Janybek Kaparov

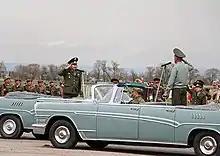
Kaparov (left) during a general rehearsal for a military parade in Bishkek in 2015.

Colonel Janybek Akmatovich Kaparov (born 8 May 1970 in Ala-Buka, Jalal-Abad Region, Kirghiz Soviet Socialist Republic) is a Kyrgyzstani officer and a former Chief of the General Staff of the Armed Forces of Kyrgyzstan (2015–2016).